History of Basilan

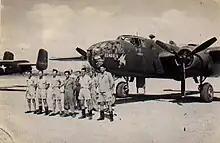
American bomber planes on a Basilan landing field

On 10 March 1945, the U.S. Eighth Army under Lt. Gen. Robert L. Eichelberger was formally ordered by Gen. Douglas MacArthur to clear the rest of Mindanao was supported by the Filipino soldiers of the 6th, 101st and 102nd Infantry Division of the Philippine Commonwealth Army, 10th Constabulary Regiment of the Philippine Constabulary and guerrilla resistance fighters, with the start of Operation VICTOR V, with expectations that the campaign would take four months. Eichelberger had misgivings about the projected timetable for the operation, but nonetheless, his Eighth Army staffers came up with a more effective plan.